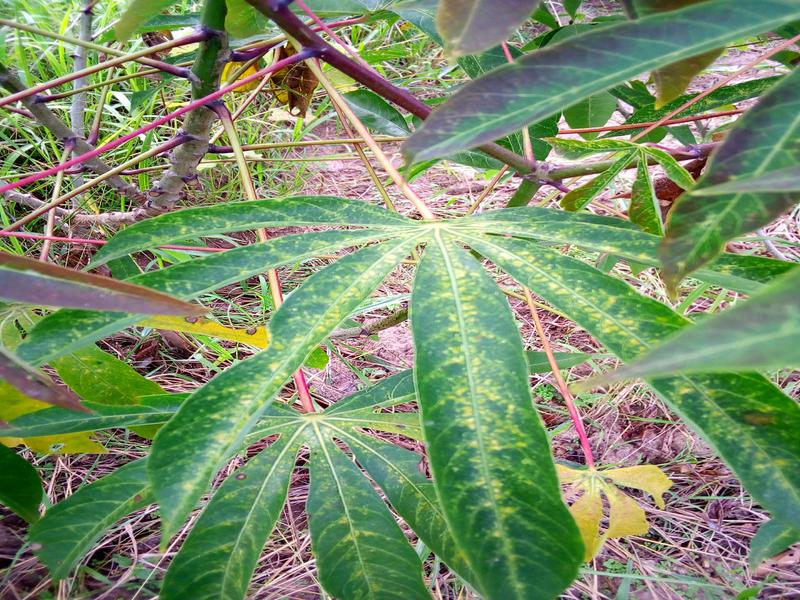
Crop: cassava
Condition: green_mottle